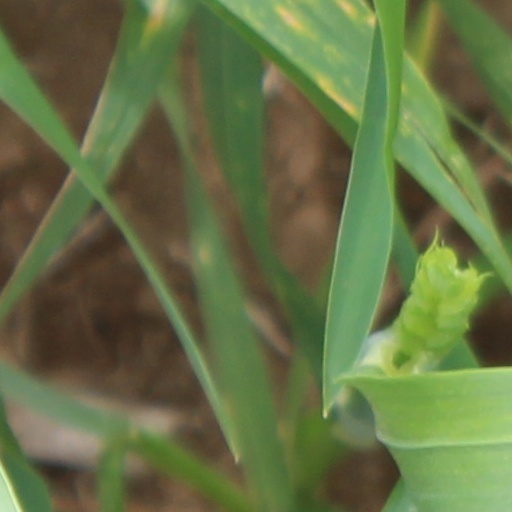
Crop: wheat